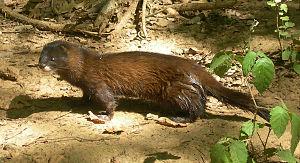
Arcangues est une commune française, située dans le département des Pyrénées-Atlantiques en région Nouvelle-Aquitaine, limitrophe de deux communes qui jouissent d’une ouverture sur l’océan Atlantique, Biarritz et Anglet, qui a conservé un profil rural et un habitat clairsemé, dans un relief vallonné.
Les Mustélidés, du latin mustela signifiant belette, sont une famille de mammifères caniformes de l'ordre des Carnivora. Ce sont des prédateurs, de taille variée, avec un corps allongé et des pattes courtes. Ils possèdent des glandes sécrétrices développées qui peuvent dégager une odeur musquée en cas d'attaque. Divisée en plusieurs sous-familles, la famille des Mustélidés comprend 55 espèces réparties en une vingtaine de genres ; elle est proche de la famille des Méphitidés.
Le Vison d'Europe est une espèce de mammifères carnivores du genre Mustela. Petit mustélidés à la fourrure brun foncé marquée d'une à deux taches blanches sur le museau, le Vison d'Europe est inféodé aux écosystèmes aquatiques. Il vit dans les petites rivières, les marais et les ruisseaux où il se nourrit de petits mammifères, de poissons et d'amphibiens. La saison de reproduction se produit à la fin de l'hiver ; la femelle donne naissance à deux à sept petits dont elle s'occupe seule jusqu'à leur indépendance en automne. L'hybridation naturelle avec le putois est bien documentée.